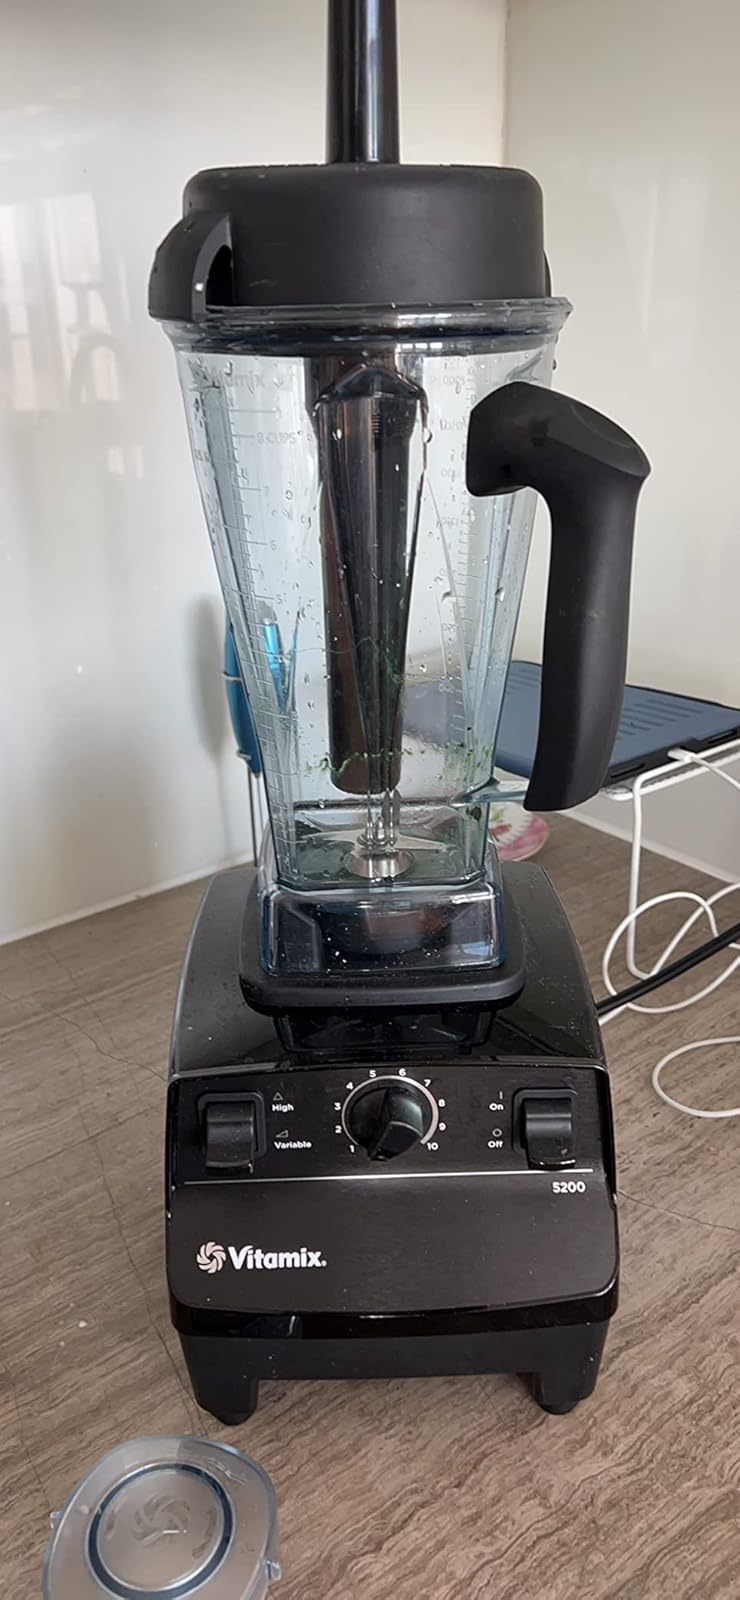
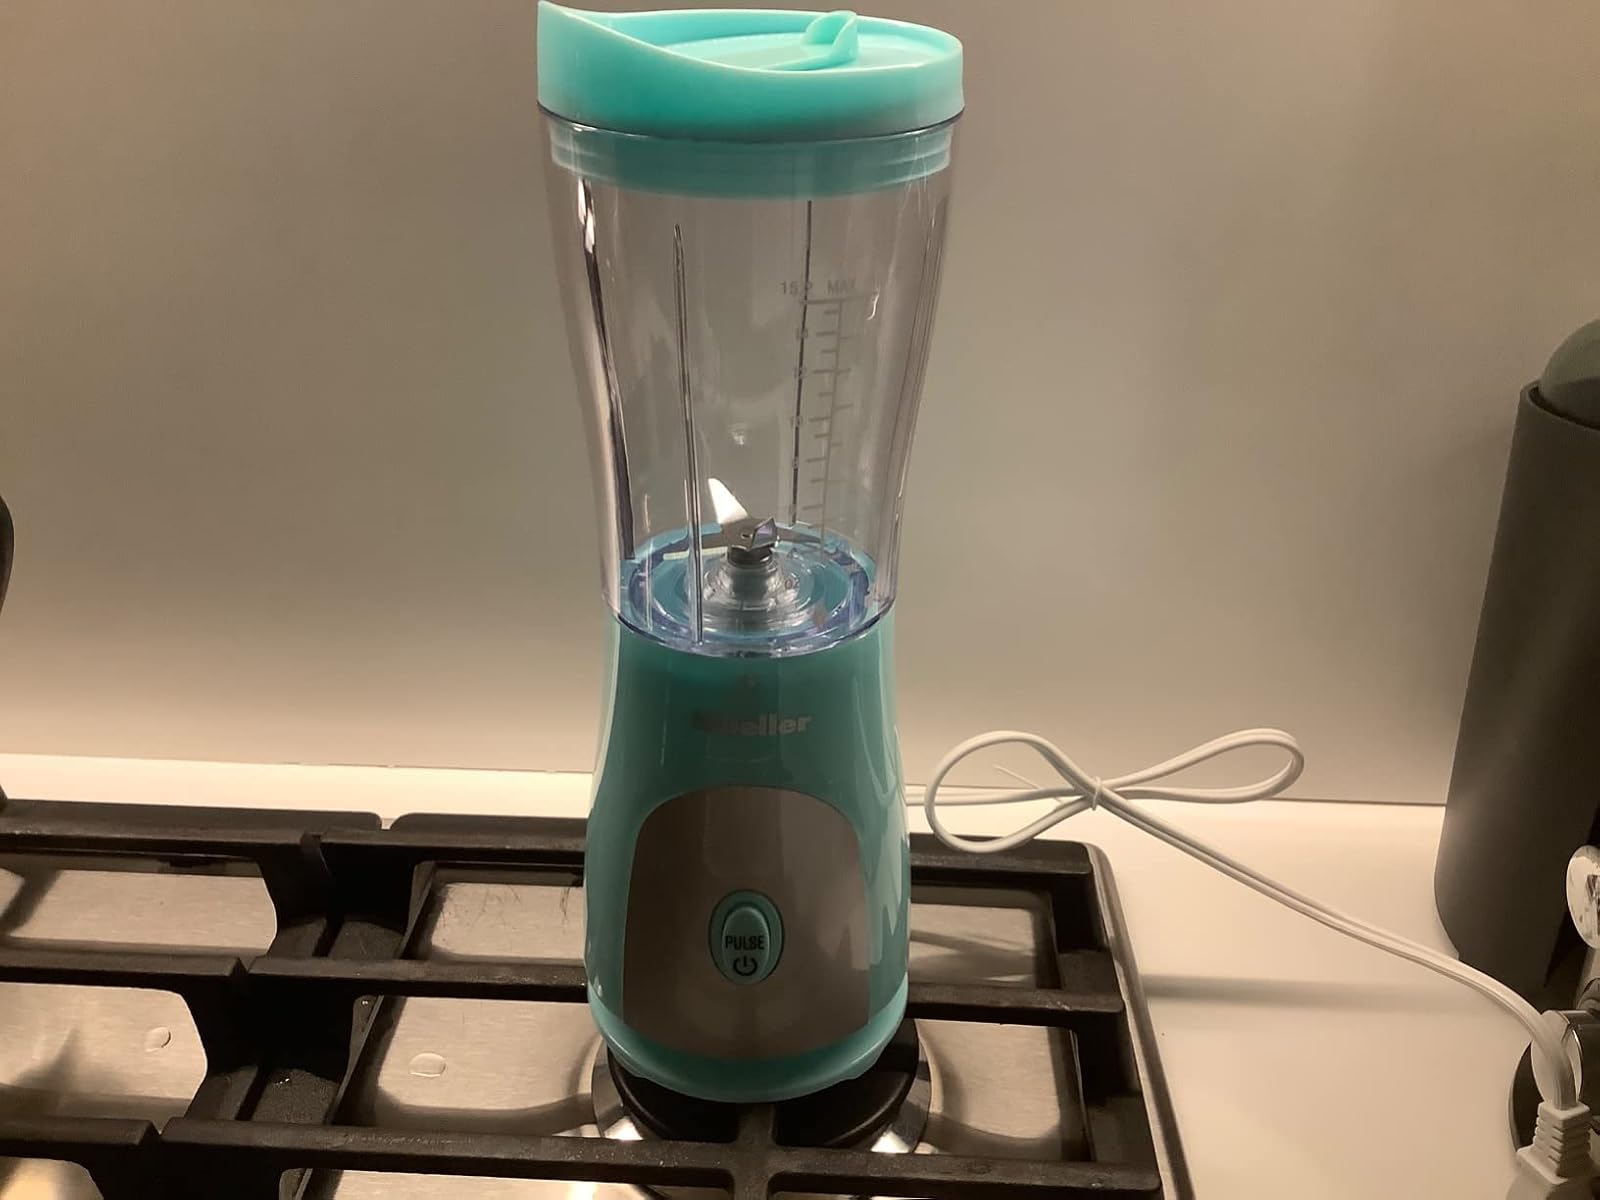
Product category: items_blender
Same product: no